Evolution of snake venom

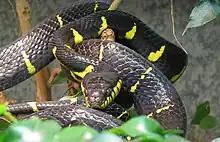
The Mangrove snake "Boiga dendrophila", whose venom is toxic to birds.

Snakes use their venom to kill or subdue prey, as well as for other diet-related functions, such as digestion. Current scientific theory suggests that snake venom is not used for defense or for competition between members of the same species, unlike in other taxa. Thus adaptive evolution in snake venom has resulted in several adaptations with respect to these diet-related functions that increase the fitness of the snakes that carry them. This is also reflected in variation in venom composition within a species; venom is known to vary geographically, and by age and size, likely reflecting variation in the prey consumed by different groups within a species. Geographic variation is also present at the species level; island snakes tend to have less complex venoms, while those living in highly productive habitats have more complex venoms, suggesting a biogeographic pattern.